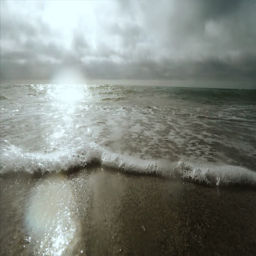
small waves on the sea or ocean beach during sunrise or sunset .